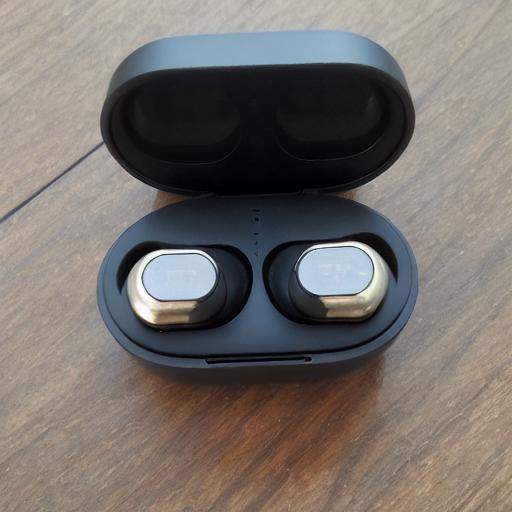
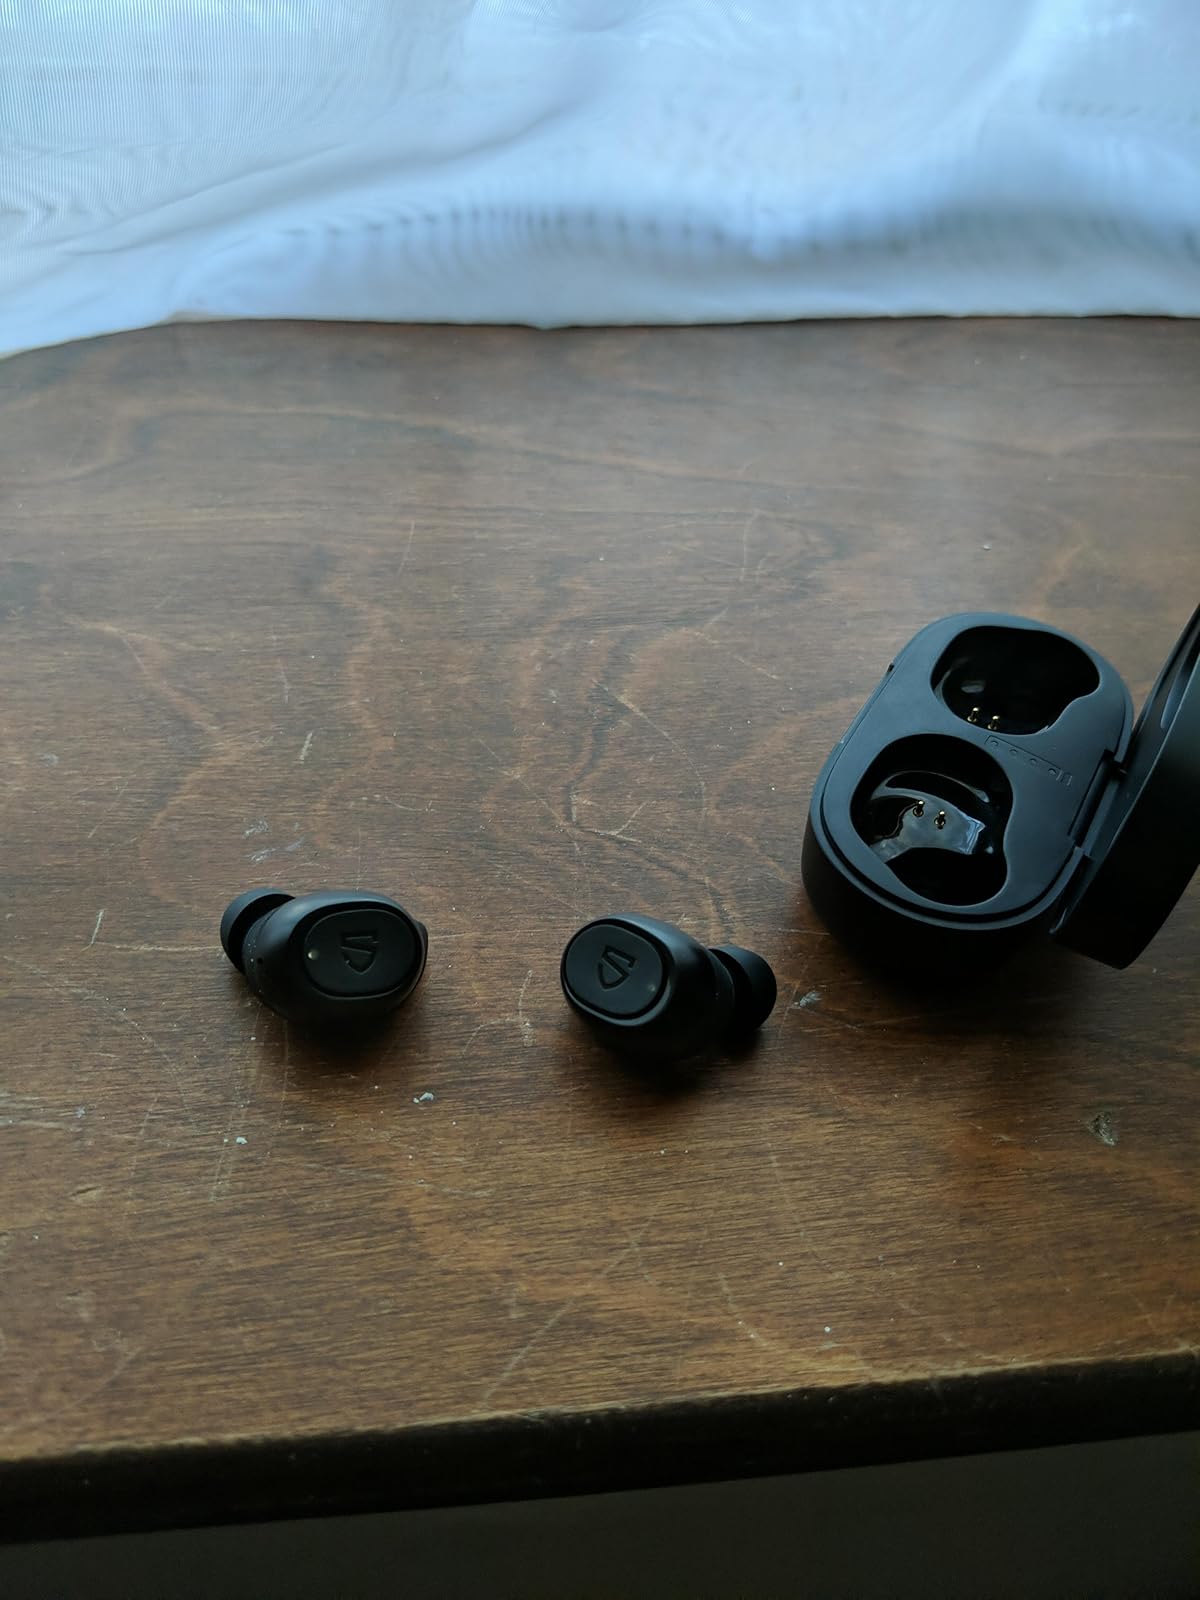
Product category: earbuds
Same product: no